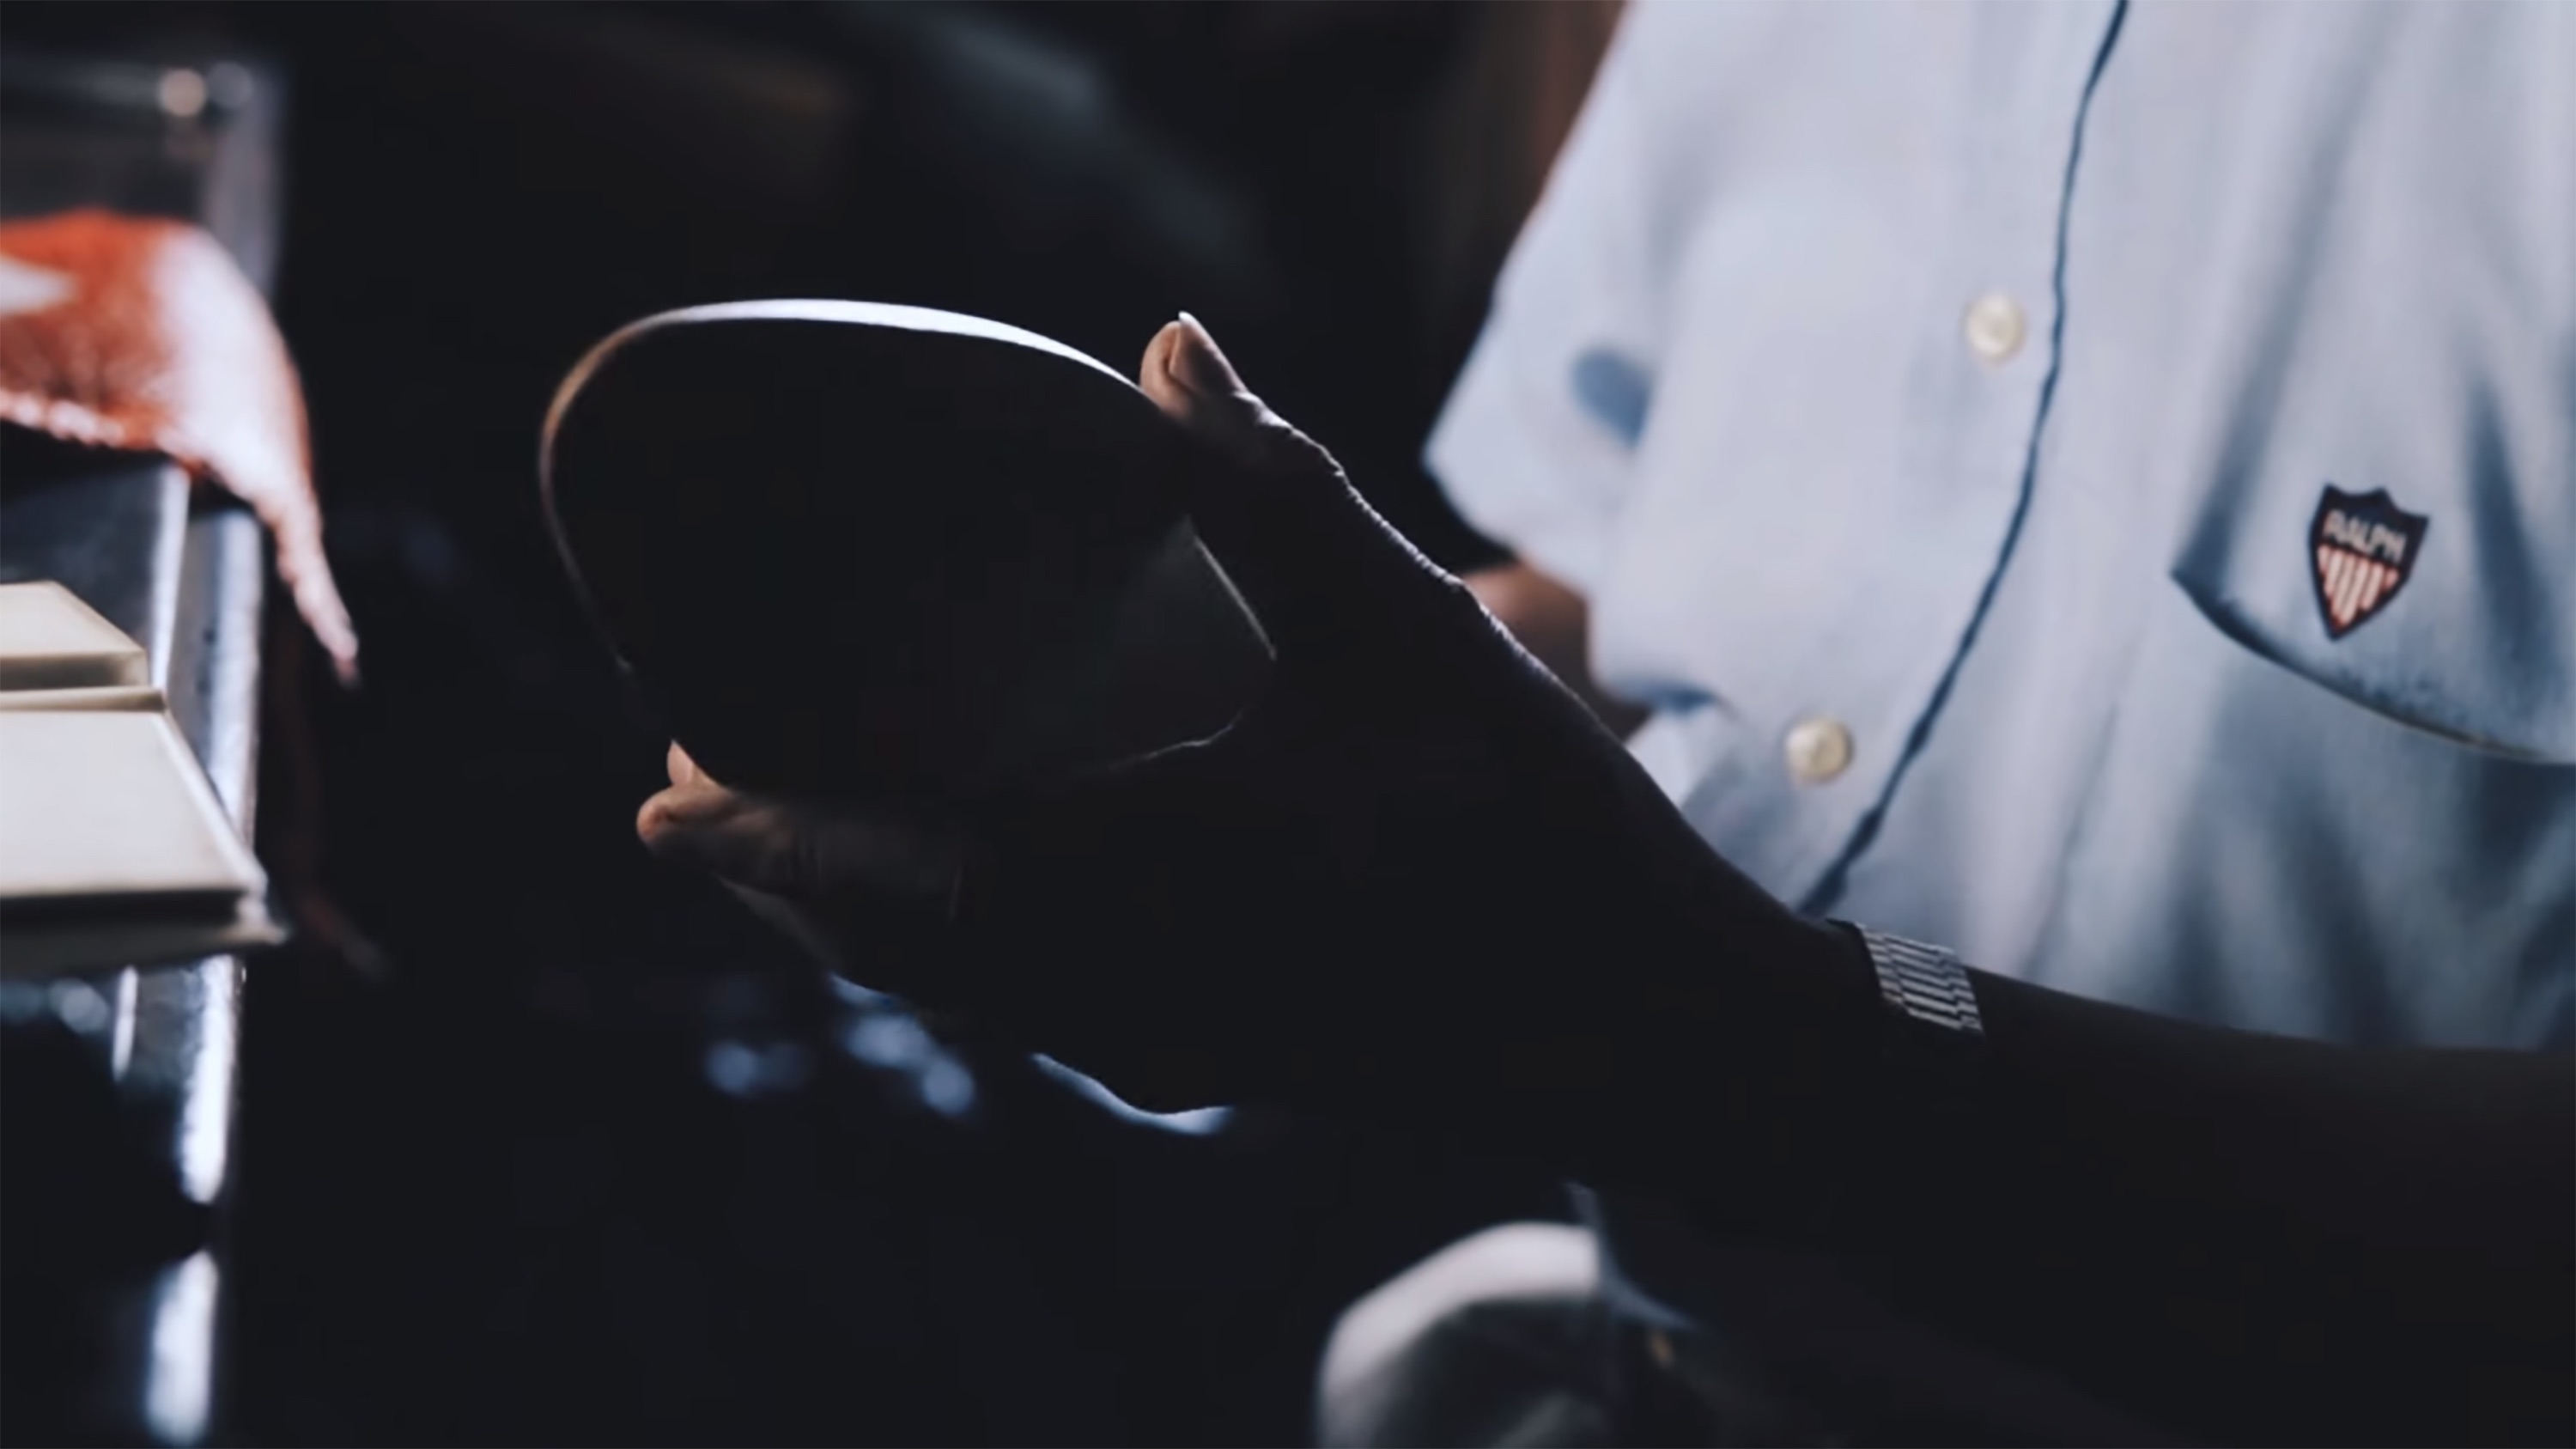
glass, professional, product, eyewear